Stray Cats

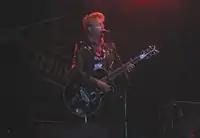
Brian Setzer at a concert

The Stray Cats have reunited periodically for live performances. Setzer is still part of his 1990s swing-revival band The Brian Setzer Orchestra. Setzer also worked as executive producer on Drake Bell's rockabilly revival album "Ready Steady Go!" Rocker continued recording and touring throughout the 1990s and on to today. His albums include "Black Cat Bone" and "Racin' the Devil" on Alligator Records, as well as "Bulletproof".